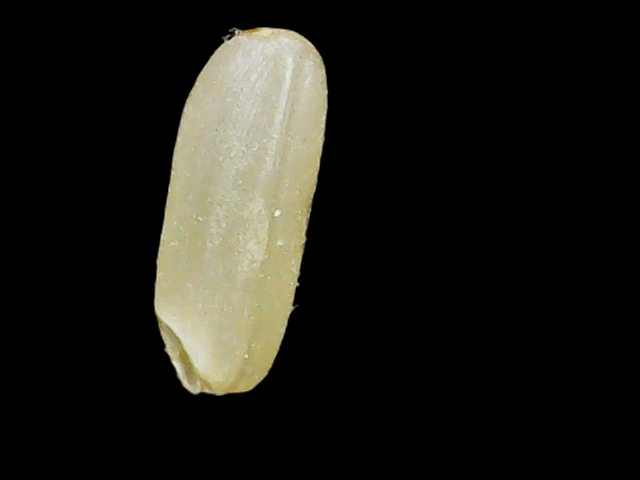
Rice variety: Binadhan17